Arda-Mulissu

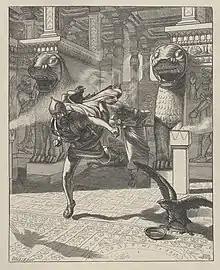
"The Flight of Adrammelech", illustration from "Dalziel's Bible Gallery" (1881), depicting Arda-Mulissu and Nabu-shar-usur escaping after murdering Sennacherib.

Arda-Mulissu was forced to swear loyalty to Esarhaddon by his father, but repeatedly tried to appeal Sennacherib to again accept him as heir instead. Sennacherib noted the increasing popularity of Arda-Mulissu and came to fear for his designated successor, so sent Esarhaddon away to the western provinces. This exile of Esarhaddon put Arda-Mulissu in a difficult position as he had reached the height of his popularity but was powerless to act with Esarhaddon away. In order to use the opportunity, Arda-Mulissu decided that he needed to act quickly and take the throne by force.